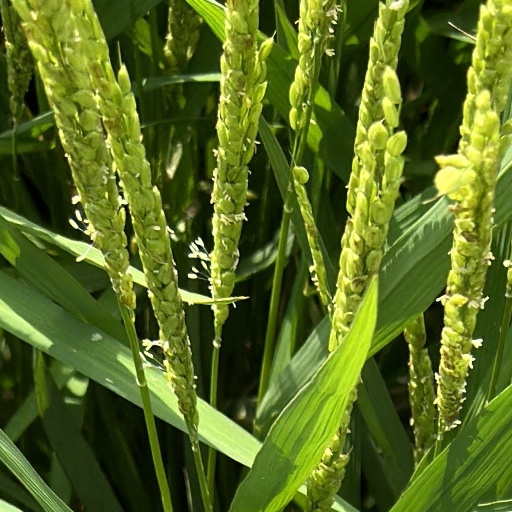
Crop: rice